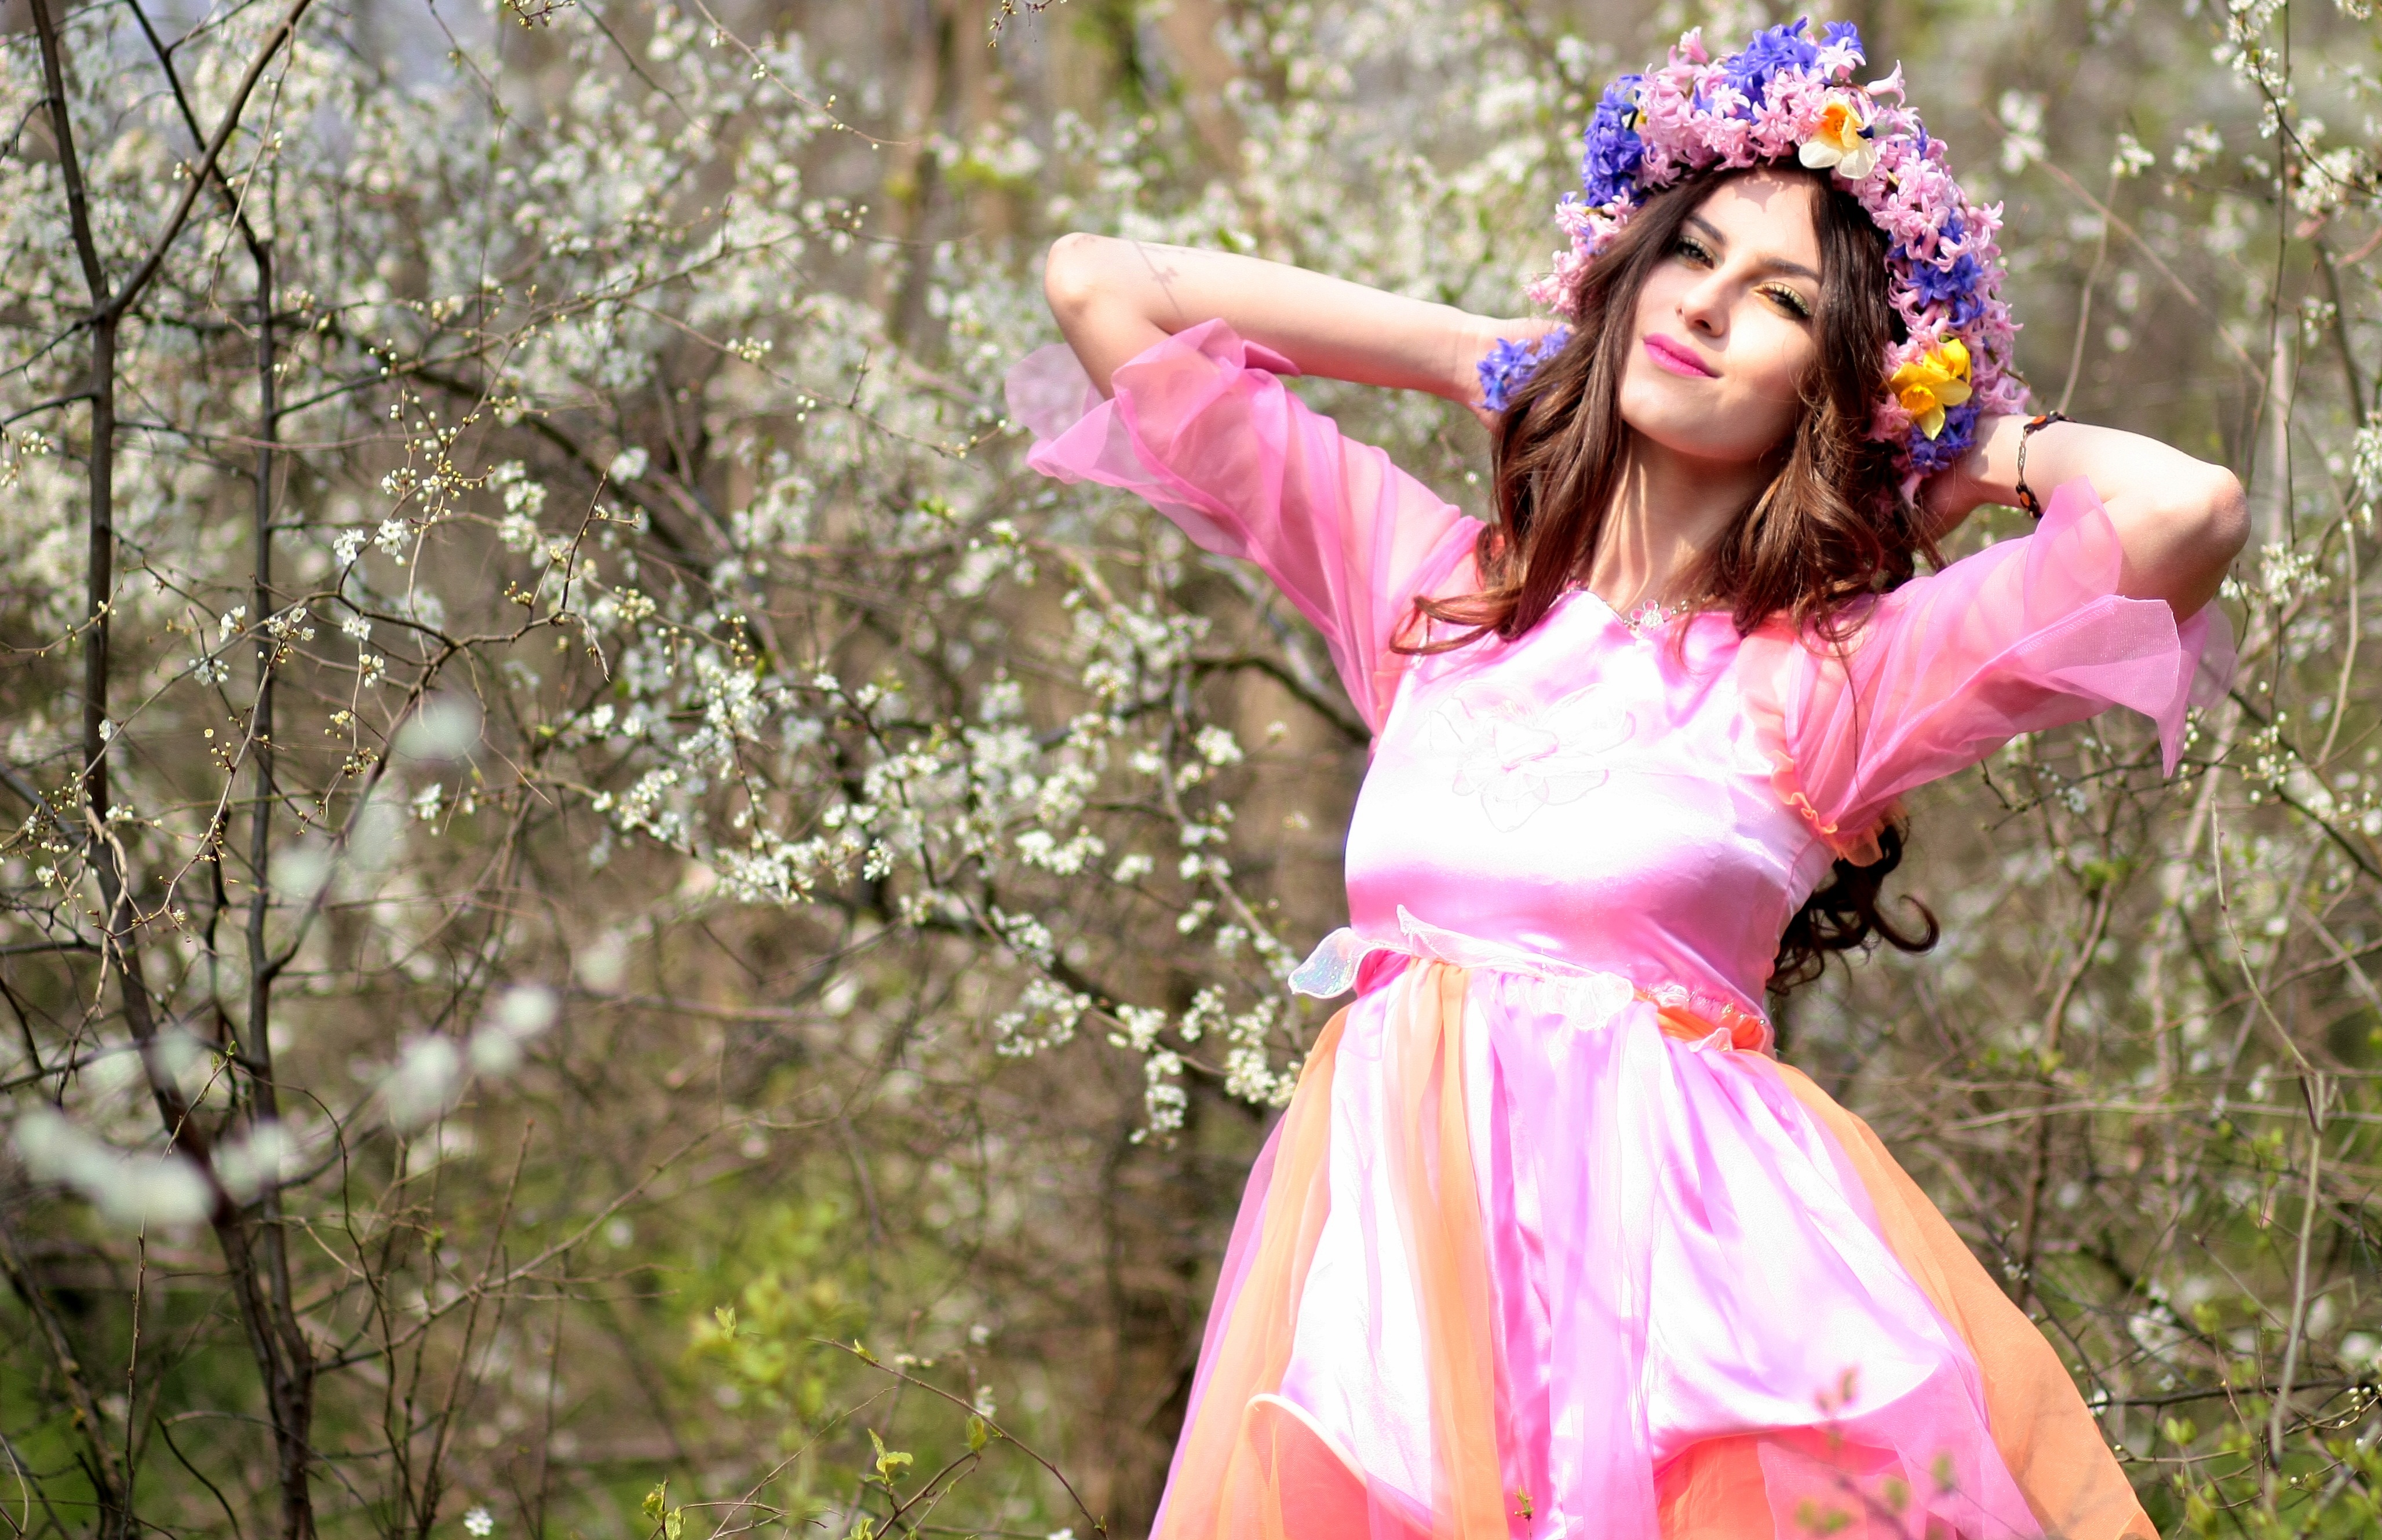
girl, white, flower, spring, clothing, pink, wreath, flowers, petals, joy, costume, photo shoot